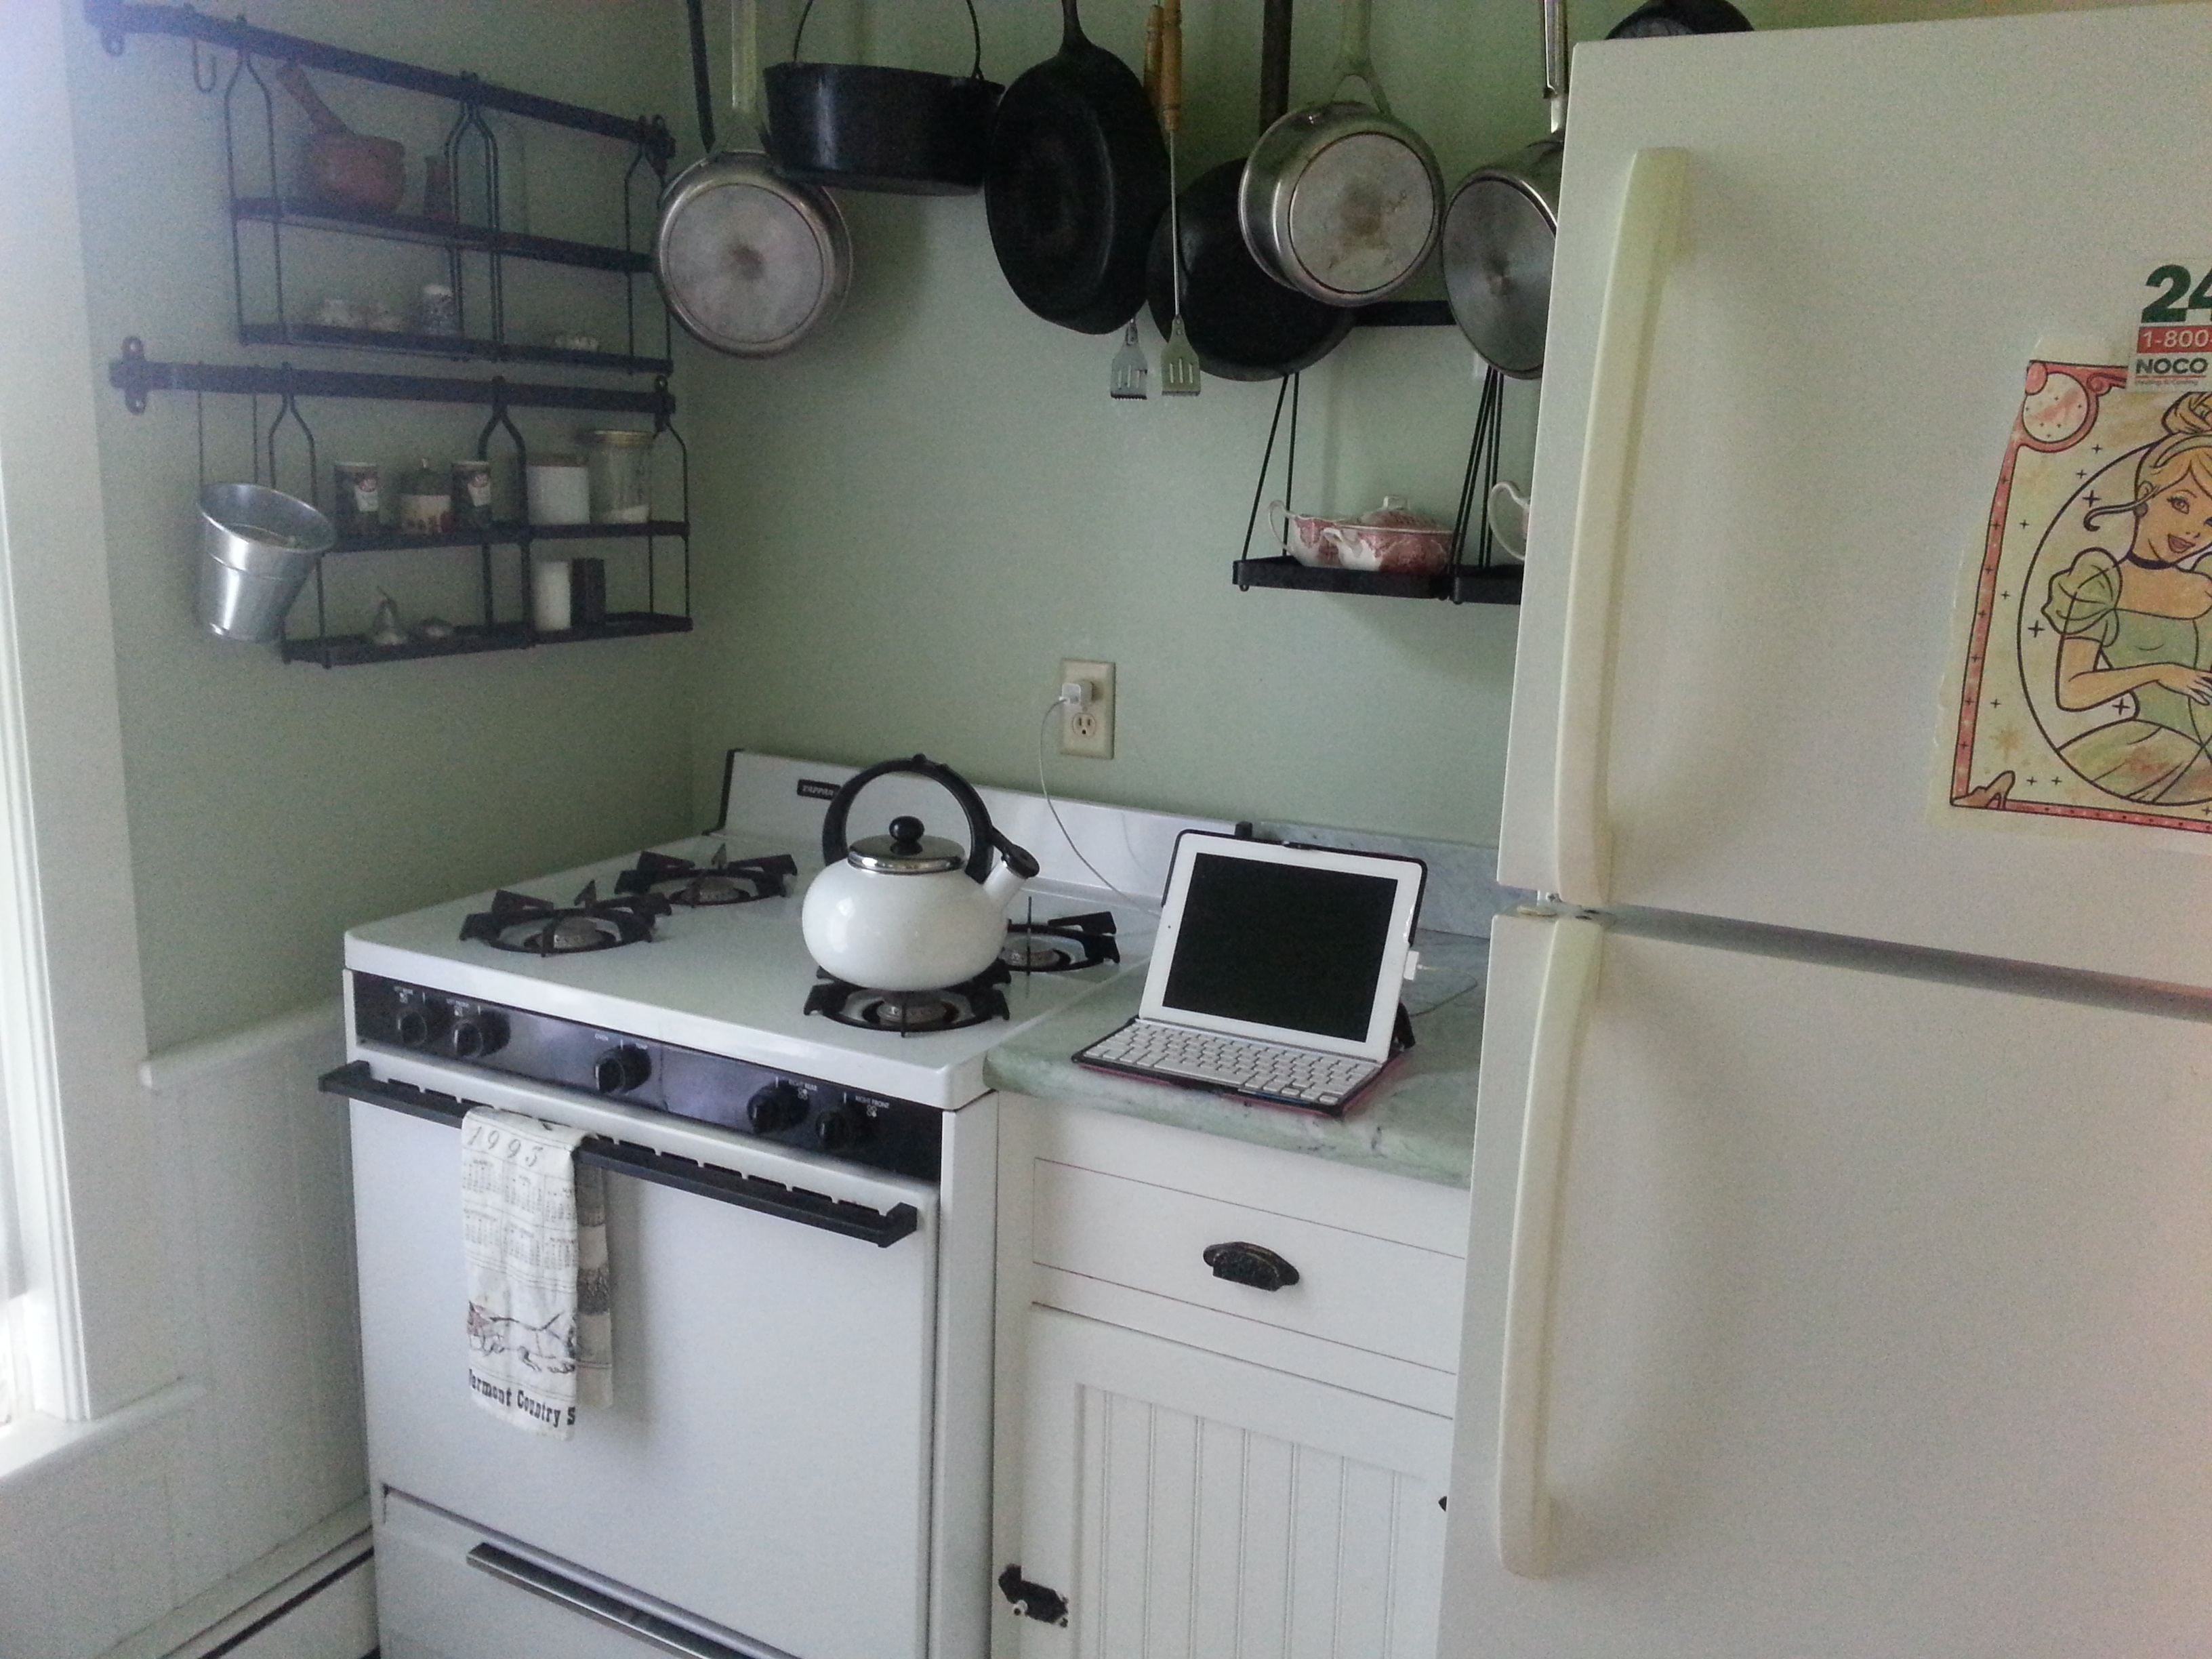
ipad, white, home, cottage, kitchen, property, room, apartment, modern, laundry, stove, interior design, art, oven, refrigerator, pots, pans, old fashioned, laundry room